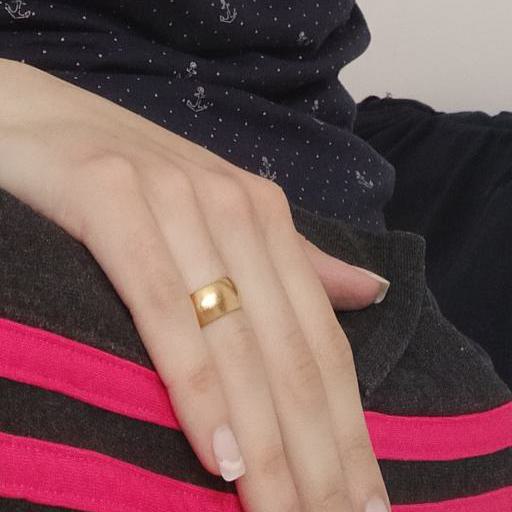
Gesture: no_gesture